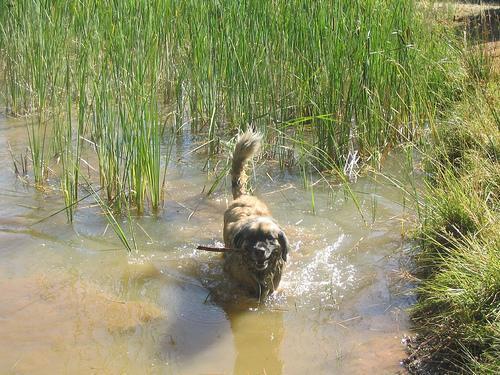
leonberger